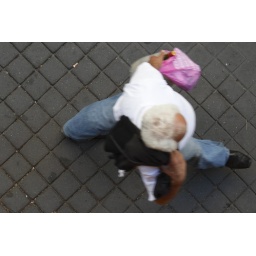
Parisians from above 8.Photographed from J &amp;amp; Eddie's first floor dining room in Belleville.